Radio in New Zealand

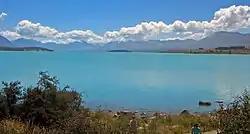
The Wolf was based at Lake Tekapo.

The Wolf was a short-lived radio network based at Lake Tekapo in South Canterbury. The station was independently owned from its outset in 2001, and broadcast to rural areas where in some cases the larger network stations did not broadcast or operate local stations. The network started at a time when many New Zealand stations had been taken over by New Zealand's two largest radio companies The Radio Network and MediaWorks New Zealand or replaced with a network product based from one of the main centres, particularly Auckland. Due to funding issues, it went off the air permanently in 2003.